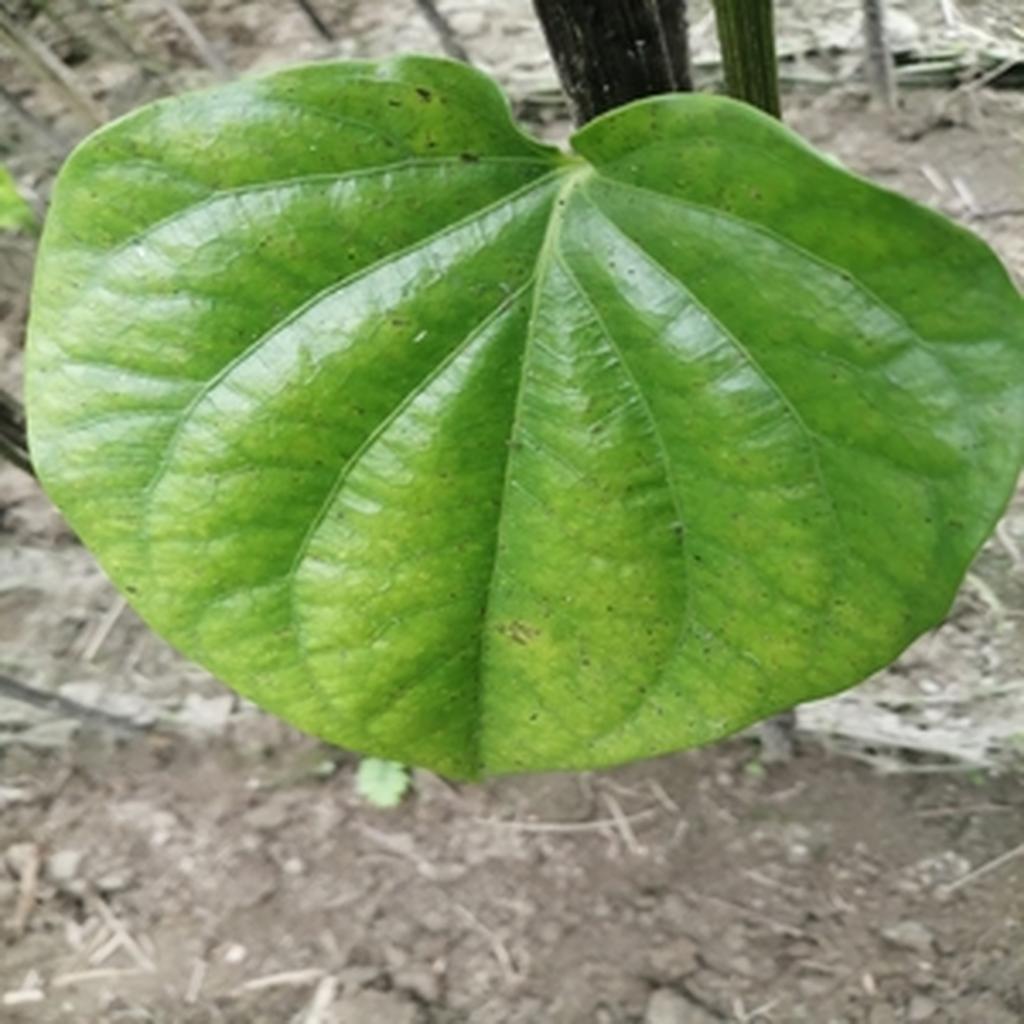
Label: Leaf_Spot